Kankakee Torrent

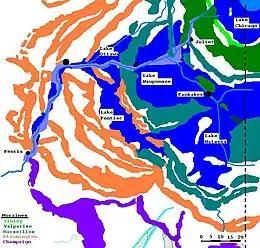
Designed from 1942 - Illinois Glacial Lakes by George, E. Eckblaw

The area is underlain by dolomite bedrock of Silurian age. Pre-glacial erosion of the surface of the bedrock created an irregular surface, allowing the glacial drift to vary in depth over short distances. Some areas are underlain by bedrock near the surface; in other areas it can be deep. Some hills are solely glacial drift; others may be entirely of limestone.